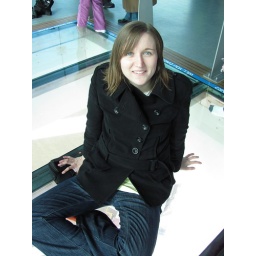
Sitting on the Largest glass floor in Europe!